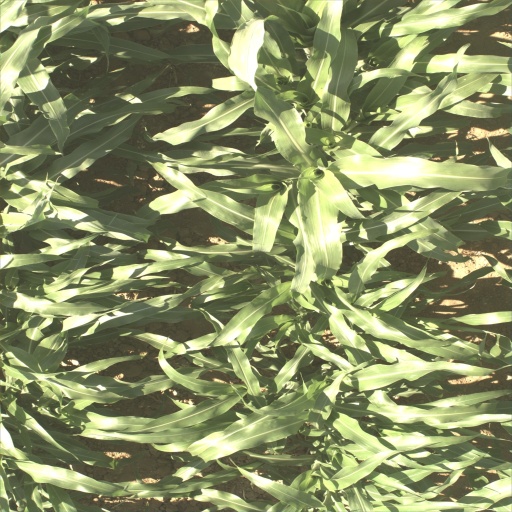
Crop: sorghum